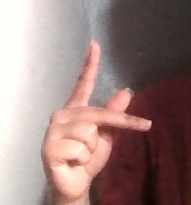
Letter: dha